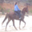
Label: horse